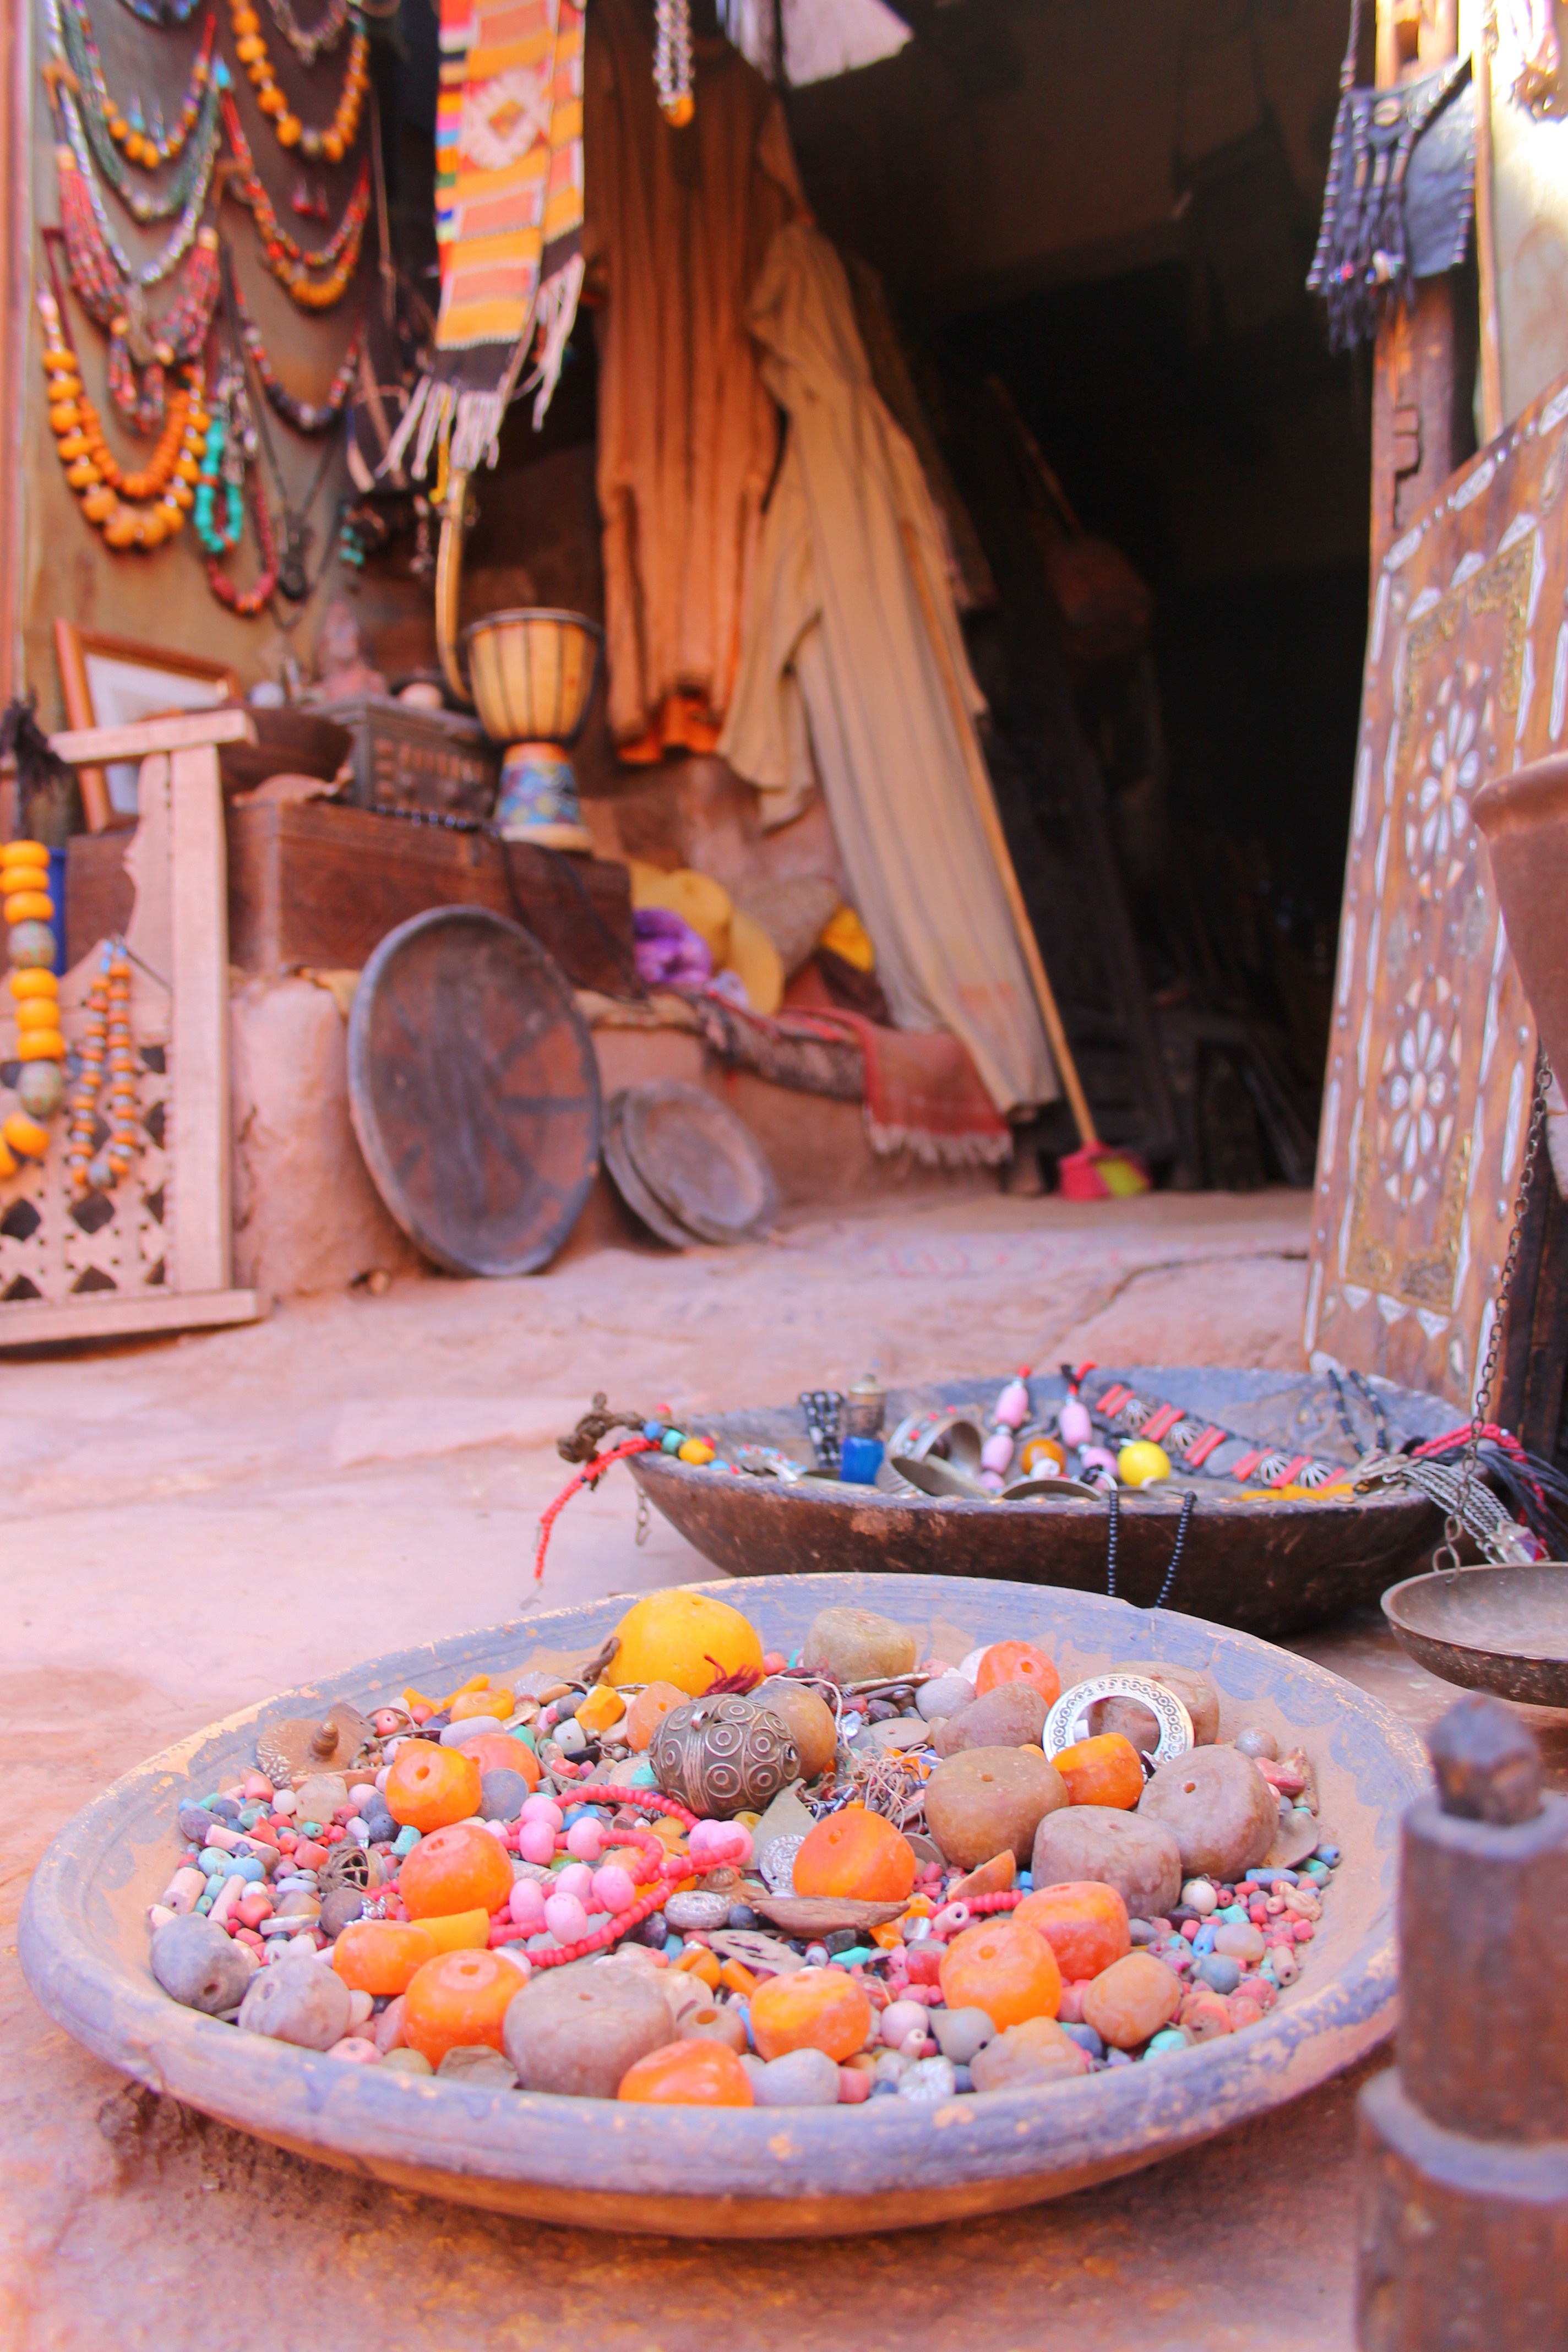
food, color, dessert, art